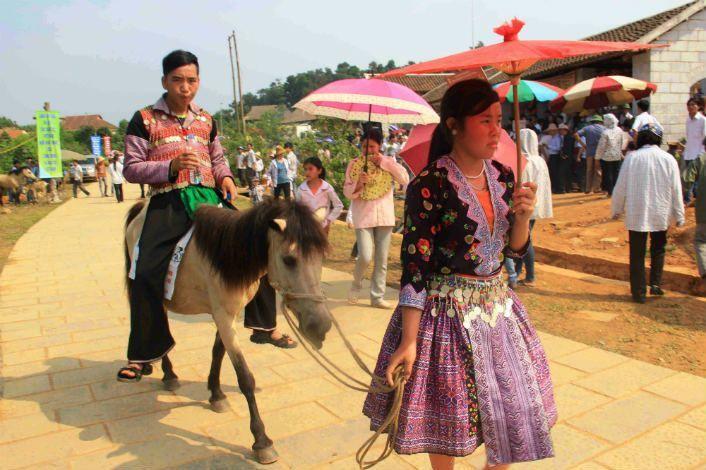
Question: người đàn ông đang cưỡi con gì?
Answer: đang cưỡi con ngựa